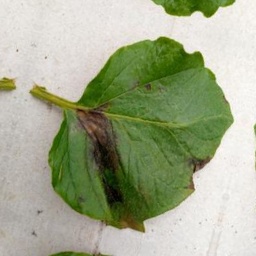
Etiqueta: Late Blight